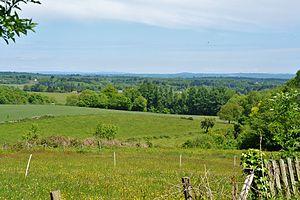
Vue sur le plateau limousin, les monts de Fayat et la montagne limousine depuis Saint-Nicolas-Courbefy (Bussière-Galant, Haute-Vienne, France)
Le plateau du Limousin définit un ensemble de plateaux plus ou moins vallonnés, situés en bordure nord-ouest du Massif central, plus précisément bordant les monts du Limousin, et dont le nom de plateau est dû à un relief relativement doux, seulement entaillé par quelques vallées